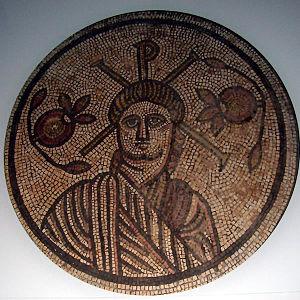
La Grande-Bretagne post-romaine est une période de transition dans l'histoire de l'Angleterre et du pays de Galles qui s'étend à cheval sur la fin de l'Antiquité et le début du Moyen Âge. L'expression anglaise Sub-Roman Britain est employée au premier chef dans un contexte archéologique, pour désigner la culture matérielle des habitants de la Grande-Bretagne dans l'Antiquité tardive.
Une histoire du monde en cent objets est un projet commun de la BBC Radio 4 et du British Museum composé d'une série de cent émissions radiophoniques, rédigées et présentées par Neil MacGregor, directeur du British Museum.